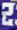
Number: 2